Rod, Jane and Freddy

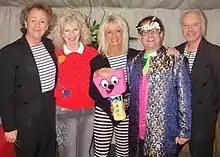
Freddy Marks (left), Jane Tucker (centre), and Rod Burton (right) with Lizzie Webb and Timmy Mallett

Rod, Jane and Freddy was a singing trio who appeared in children's programming on the British TV channel ITV in the 1970s, 1980s and early 1990s. They starred both in the long-running series "Rainbow" and their own 15-minute show. The trio have also made guest appearances in other children's TV shows, including "The Sooty Show".